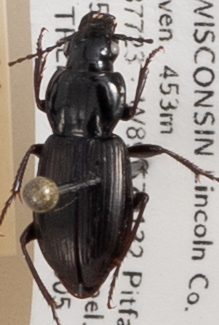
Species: Pterostichus pensylvanicus
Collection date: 2018-06-05
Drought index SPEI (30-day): -1.69
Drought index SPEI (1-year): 0.044
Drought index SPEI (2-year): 1.69